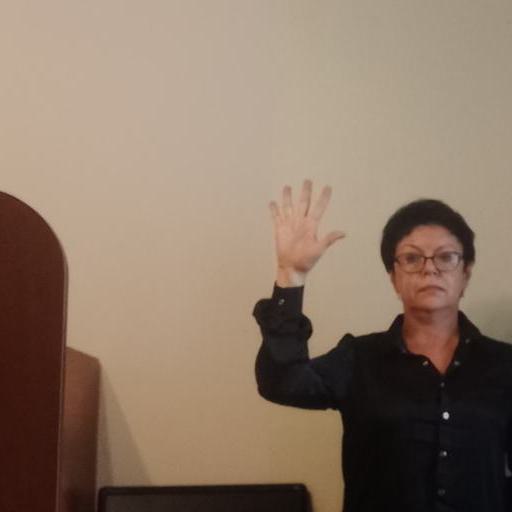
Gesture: palm